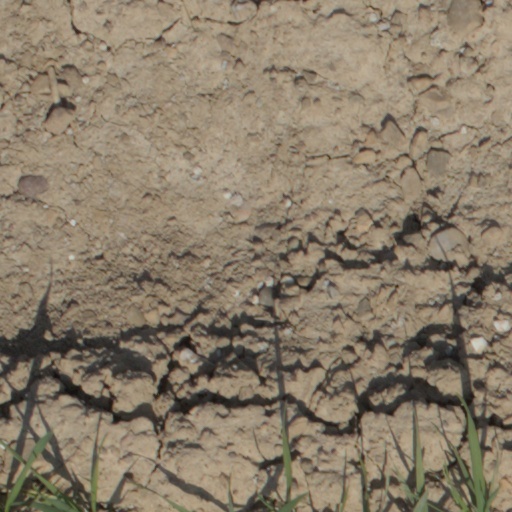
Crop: wheat